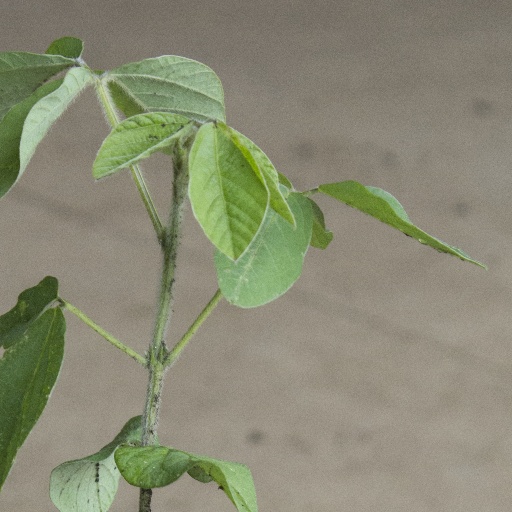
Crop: soybean